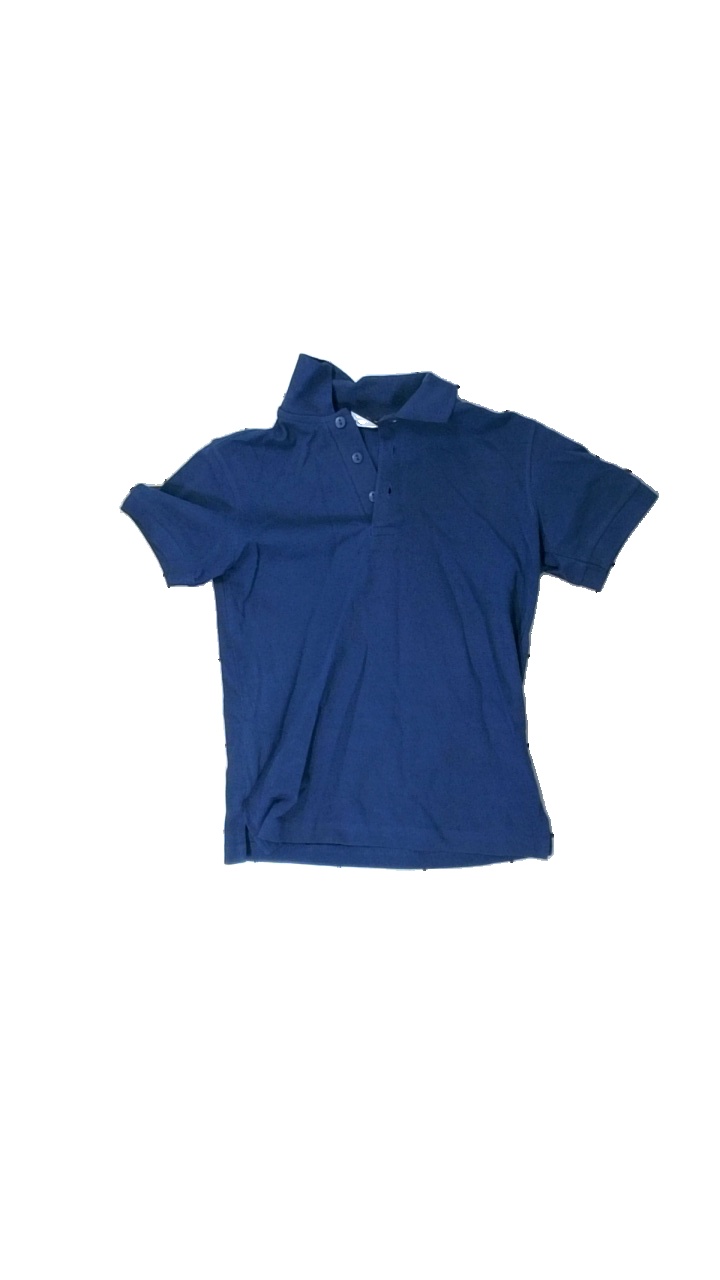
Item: Shirt (Children)
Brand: Lindex
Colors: Blue
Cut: Regular, Cropped
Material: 100% cotton
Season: All
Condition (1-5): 3
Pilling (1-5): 4
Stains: Minor
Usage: Export
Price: <50